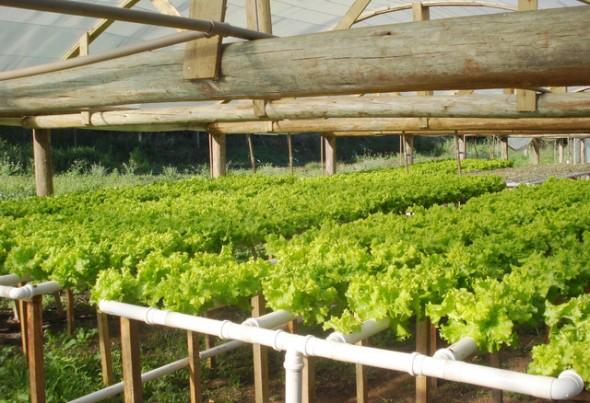
Huu ni ukulima wa hydroponiki, ambao hautumii udongo, kuna mimea inayonawiri ya rangi ya kijani kibichi, kuna mifereji mieupe, na pia kuna mbao zinazoshikilia hema, linalozuia jua.